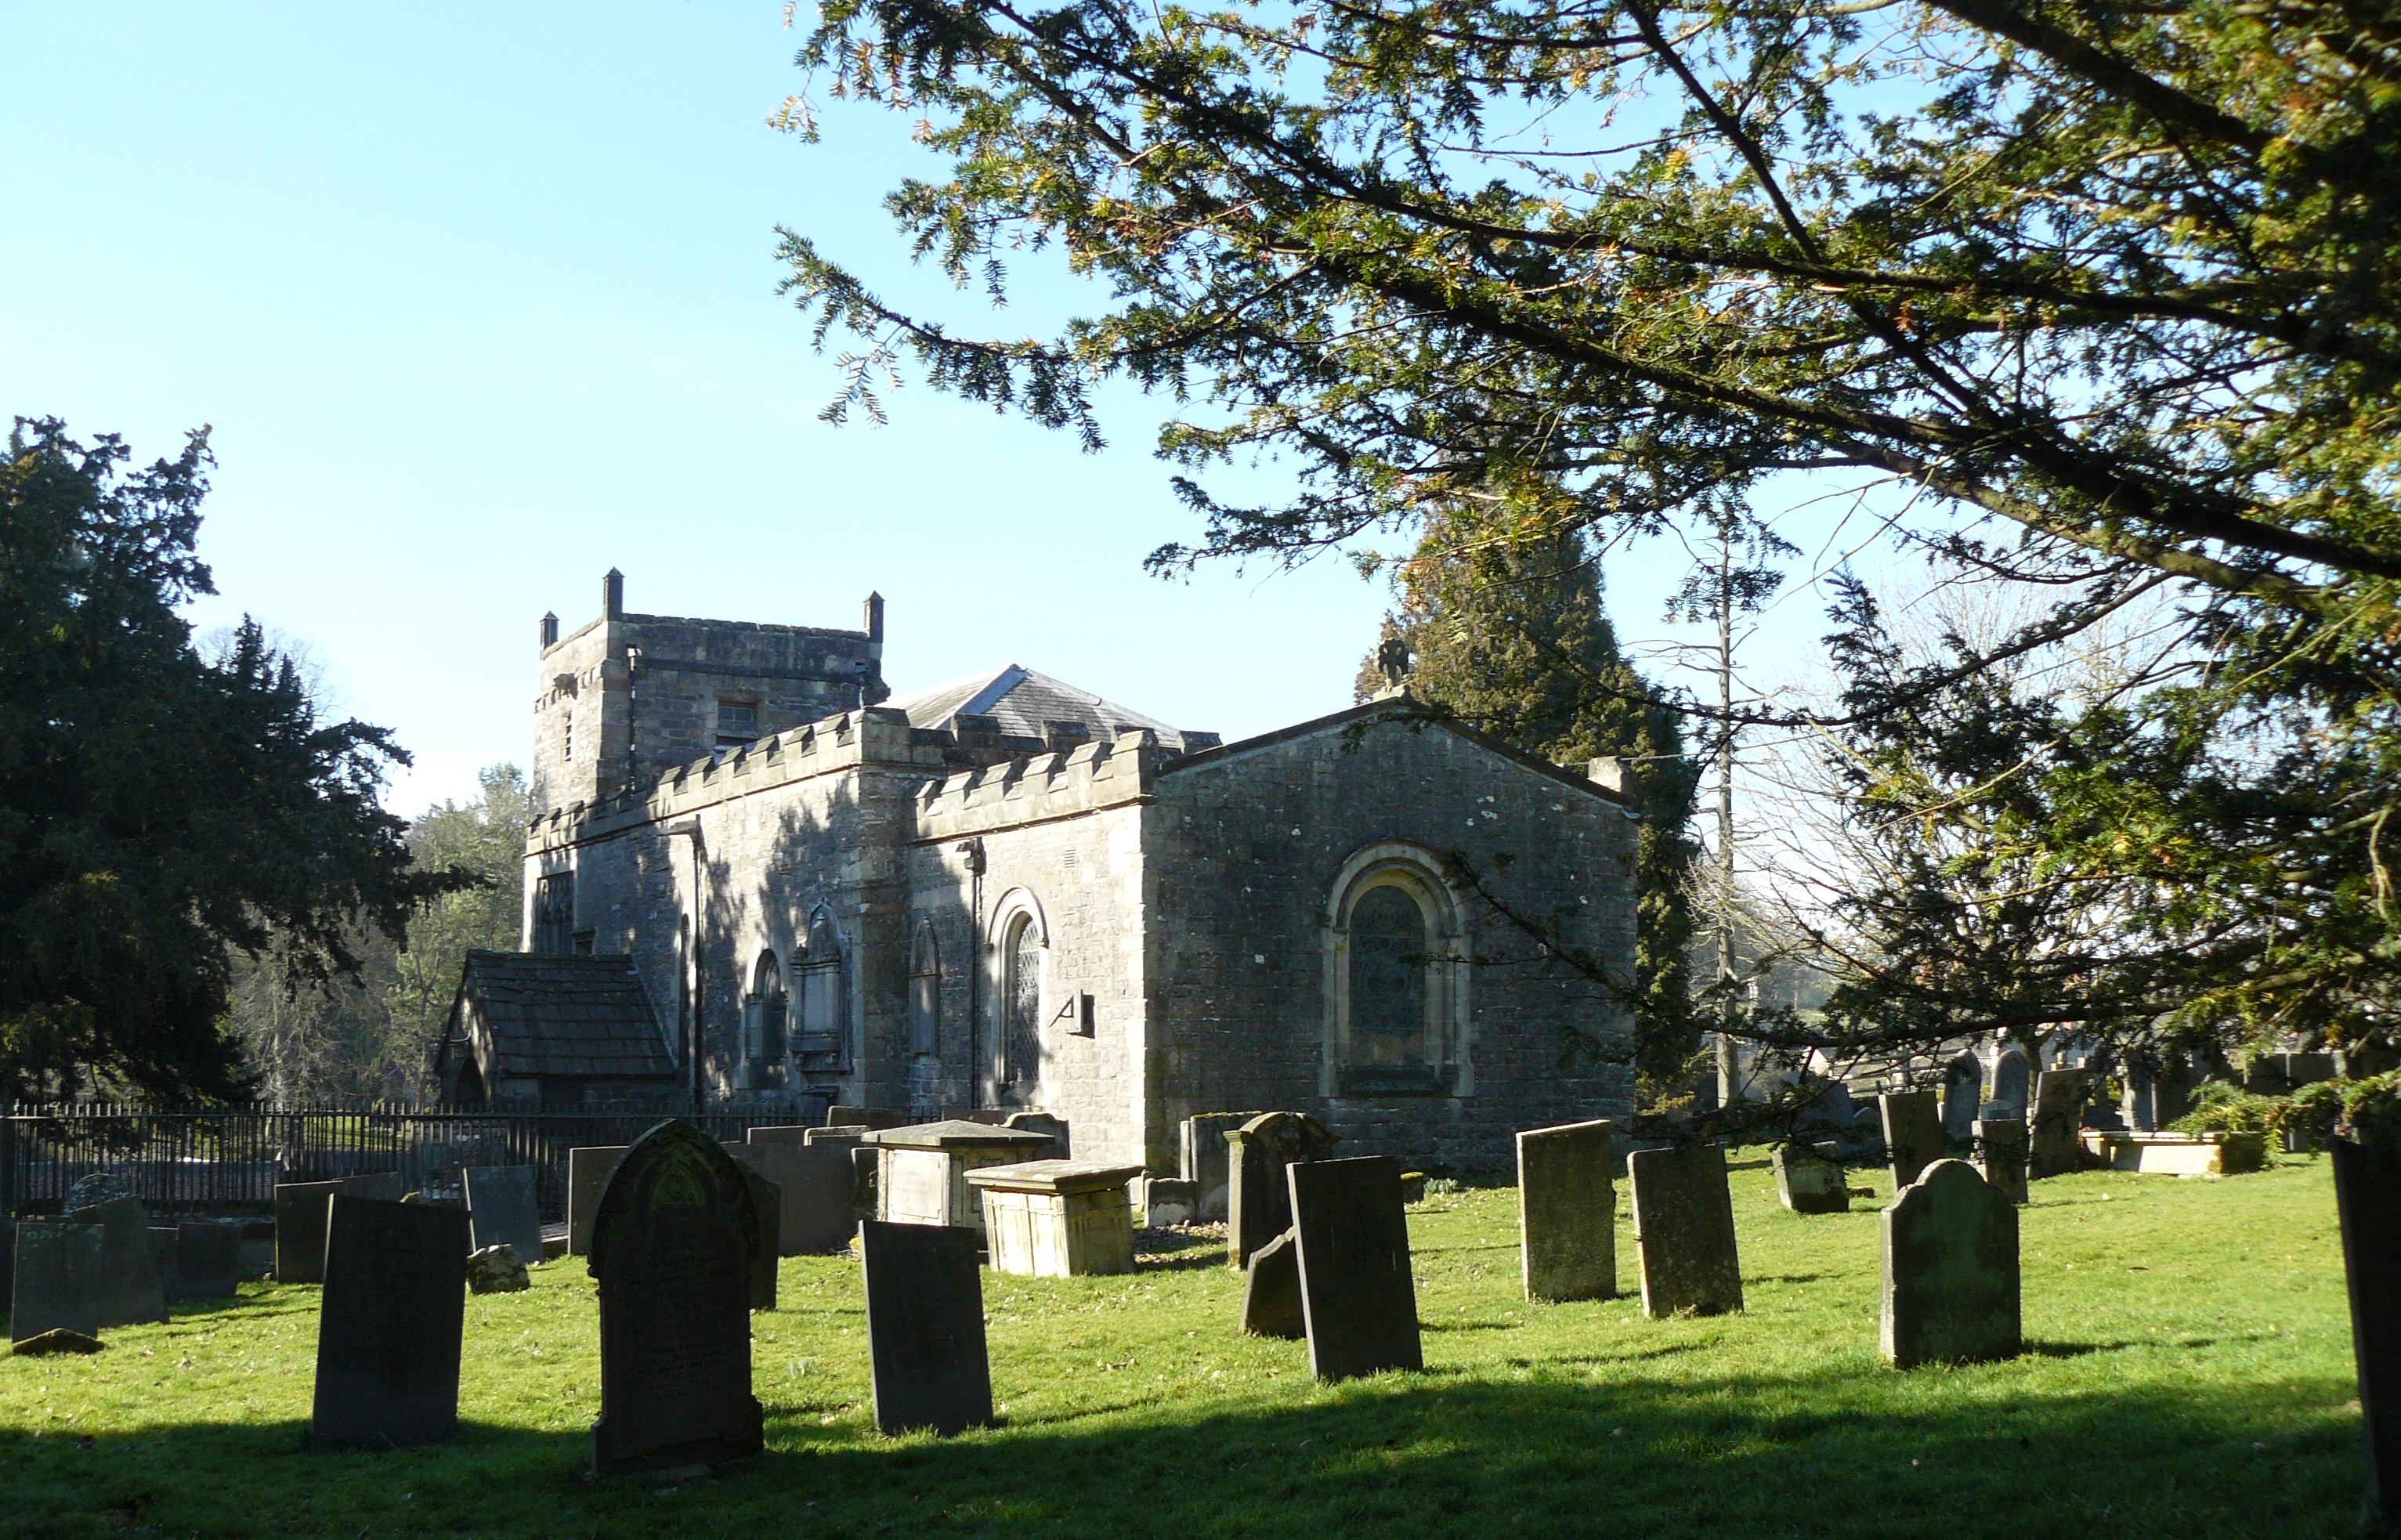
church, headstone, grave, building, tree, cemetery, architecture, grass, plant, place of worship, estate, parish, chapel, house, almshouse